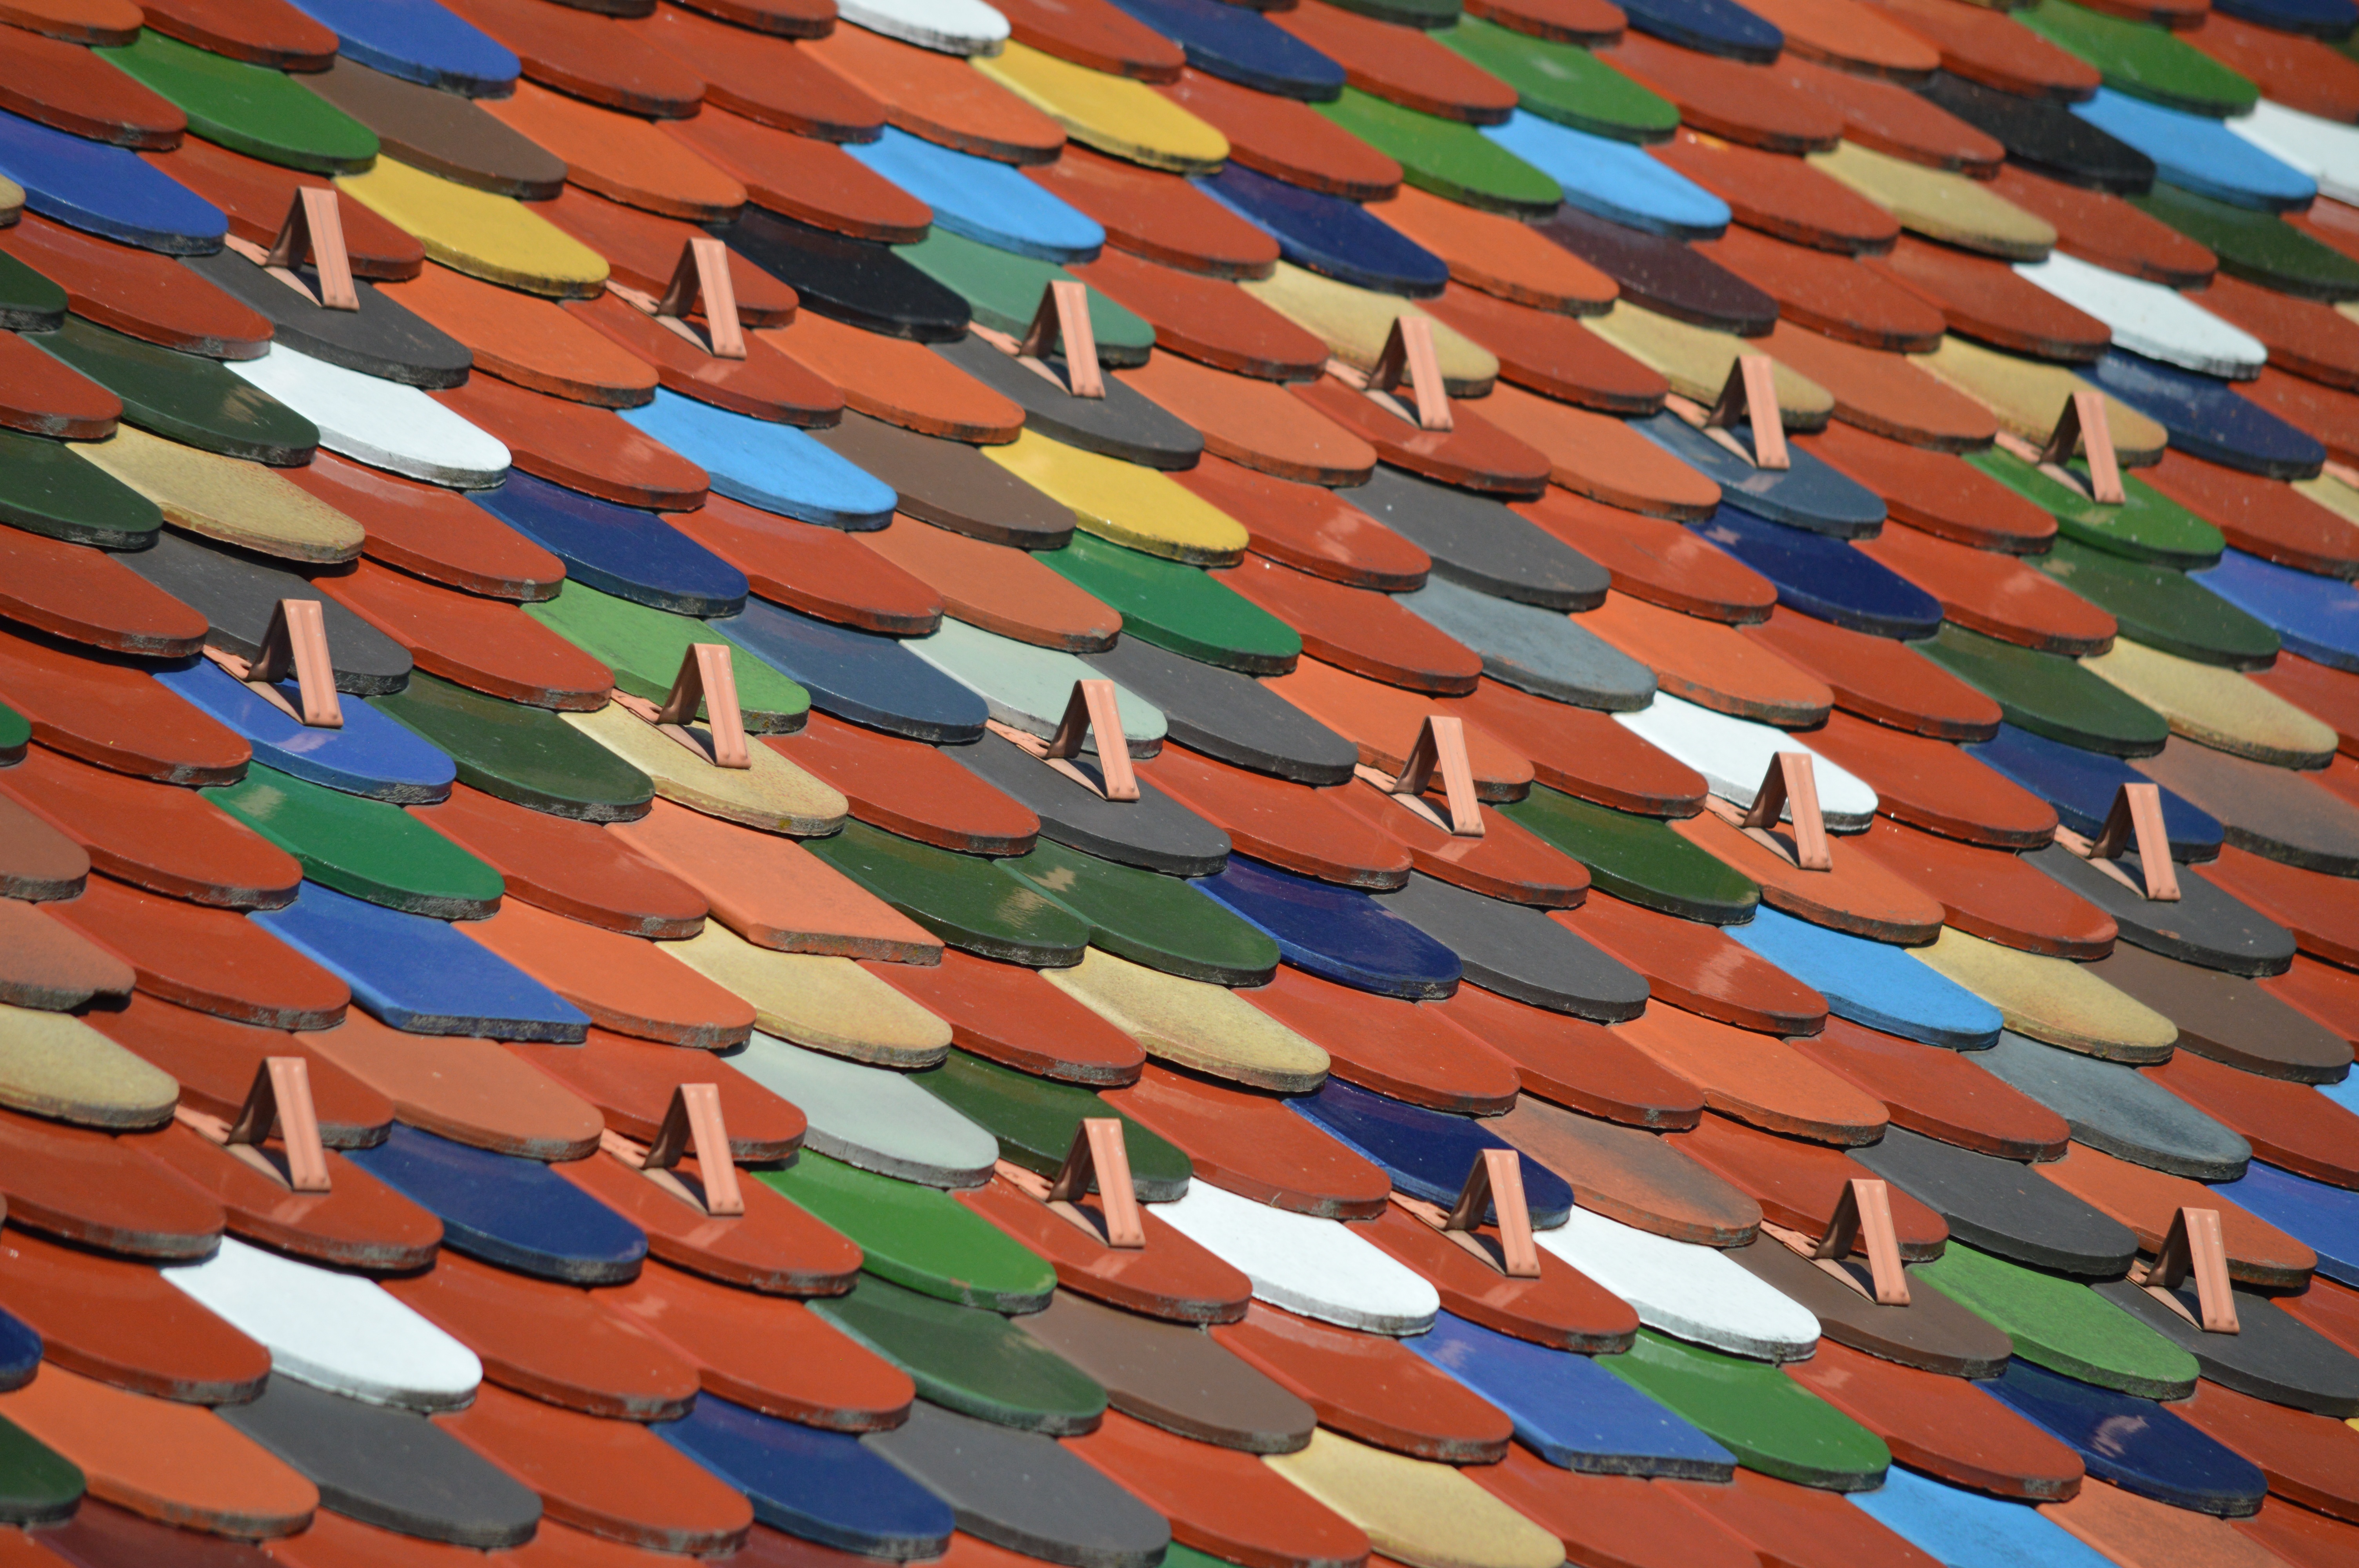
architecture, house, roof, rooftop, building, construction, line, color, blue, textile, art, symmetry, tiles, shape, flooring